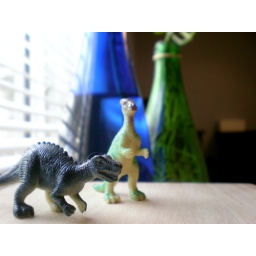
Little plastic dinos from my nerd birthday party last year, sitting in front of my-wine bottles-turned-vases, by the window